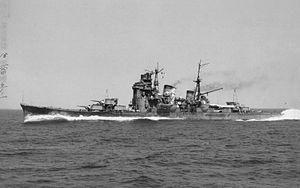
Le Myōkō est une des quatre unités de la troisième classe de croiseurs lourds de la Marine impériale japonaise, construite au titre du Nouveau Programme de Renforcement de 1923. Il a été commandé à l'arsenal de Yokosuka et construit de 1924 à 1929. D'un déplacement officiel de 10 000 tonnes, modernisé en 1936 et en 1940, il a pris une part active, de 1937 à 1945, aux opérations navales conduites par l'Empire du Japon, pendant la seconde guerre sino-japonaise, puis pendant la Guerre du Pacifique. Il a été sabordé, après la capitulation japonaise, par la Royal Navy britannique, dans le détroit de Malacca, le 8 juillet 1946.
La classe Myōkō a été la troisième classe de croiseurs lourds de la Marine impériale japonaise, comprenant quatre unités portant divers noms de montagnes japonaises, construites, en quatre ans chacune, par les arsenaux de Yokosuka et de Kure et dans les chantiers navals de Nagasaki et Kobe, entre novembre 1924 et août 1929. Ces unités marquèrent une évolution sensible dans la construction des croiseurs lourds japonais, par la puissance de leur artillerie, tant principale qu'anti-aérienne, mais elles ne respectaient pas les stipulations, en vigueur à l'époque, des traités de limitation des armements navals, en particulier en ce qui concerne le déplacement maximal des croiseurs.